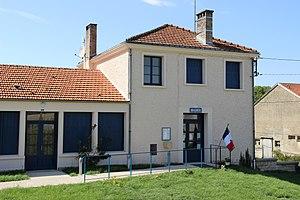
La mairie